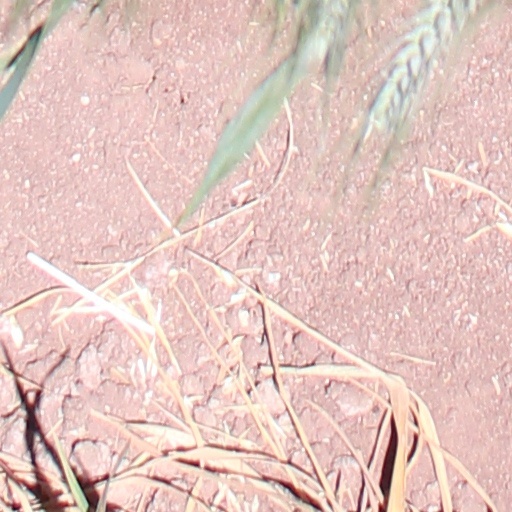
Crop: wheat